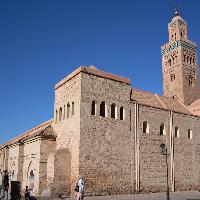
Weather: sun or clear